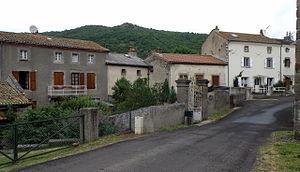
Verrières, comm. du Puy-de-Dôme (Auvergne, France). Aspect du bourg (rue de la Charbonnière)